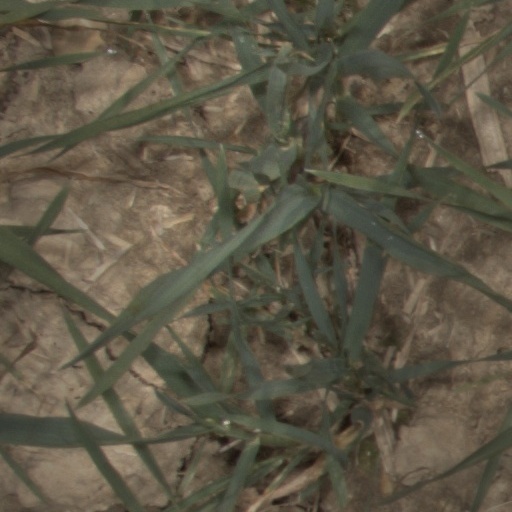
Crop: wheat